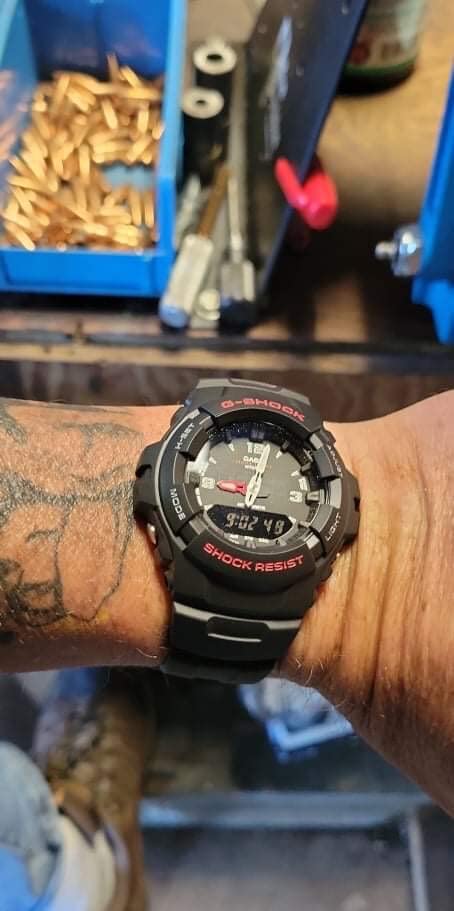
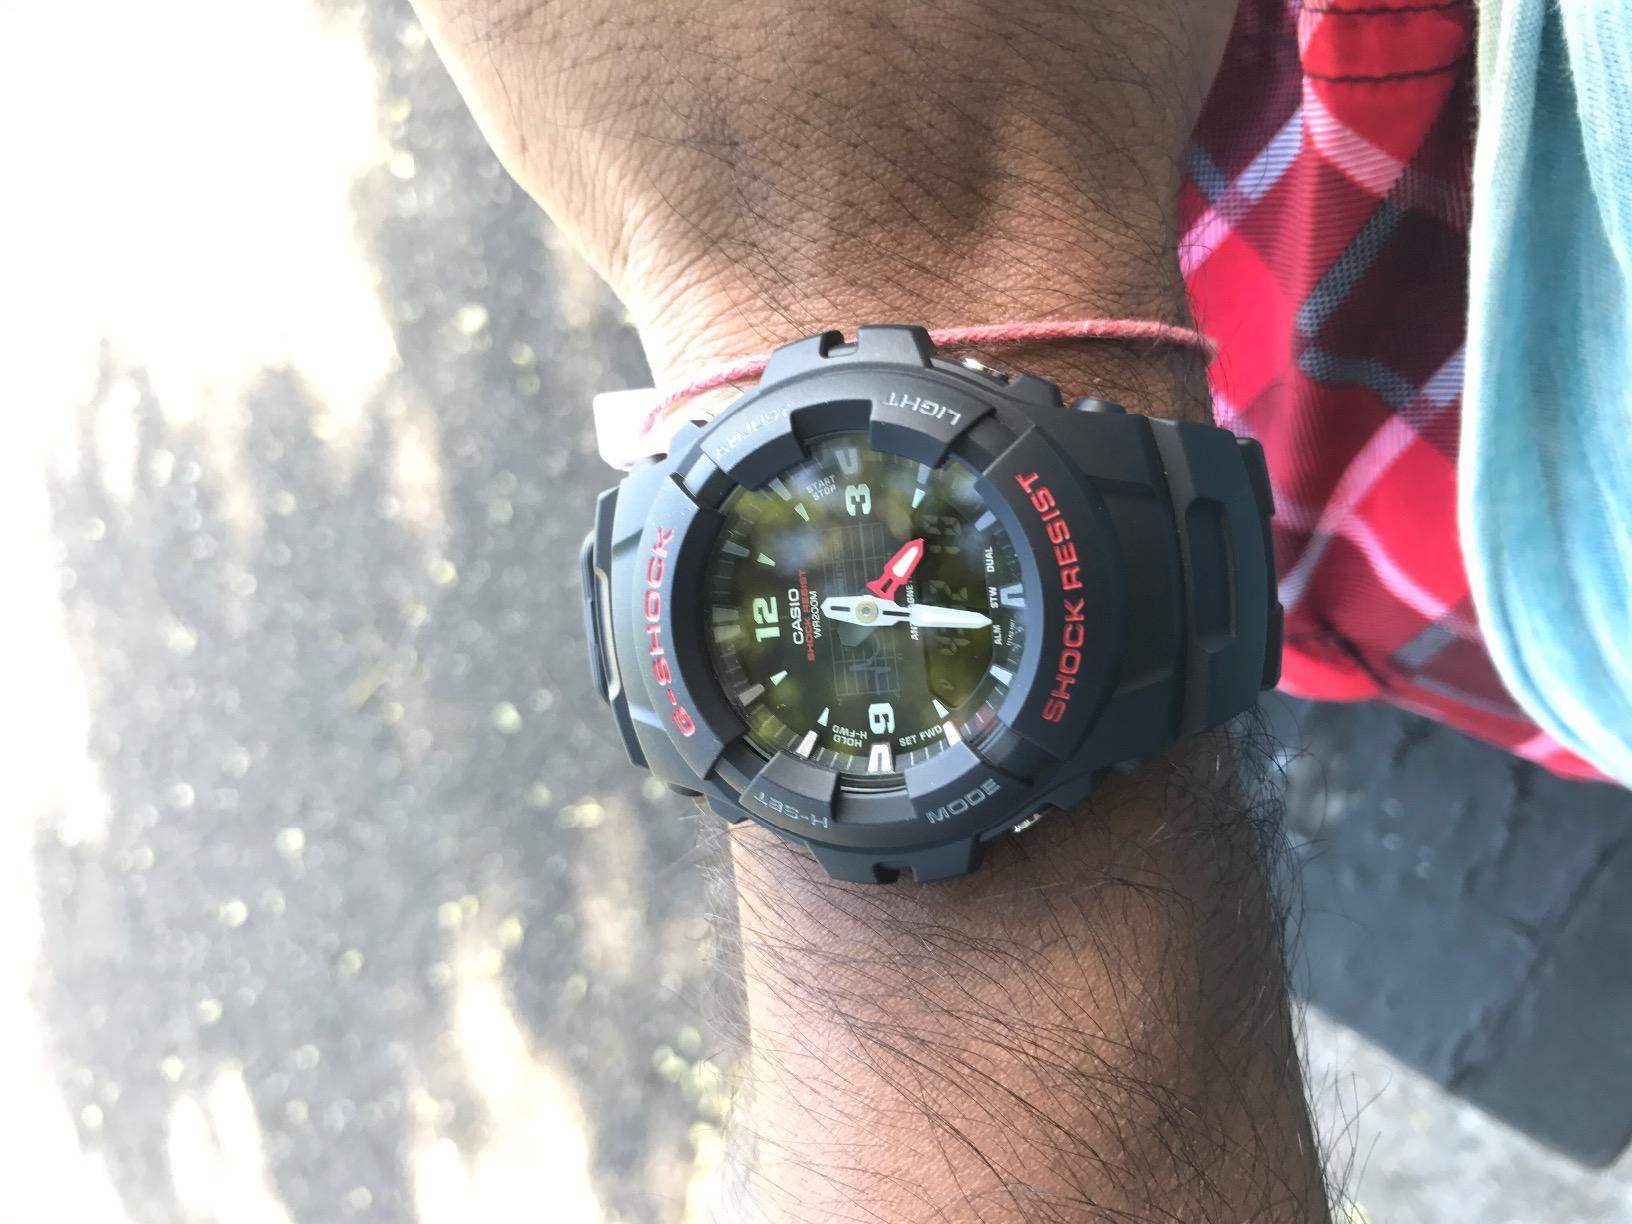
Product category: accessories_watch
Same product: yes